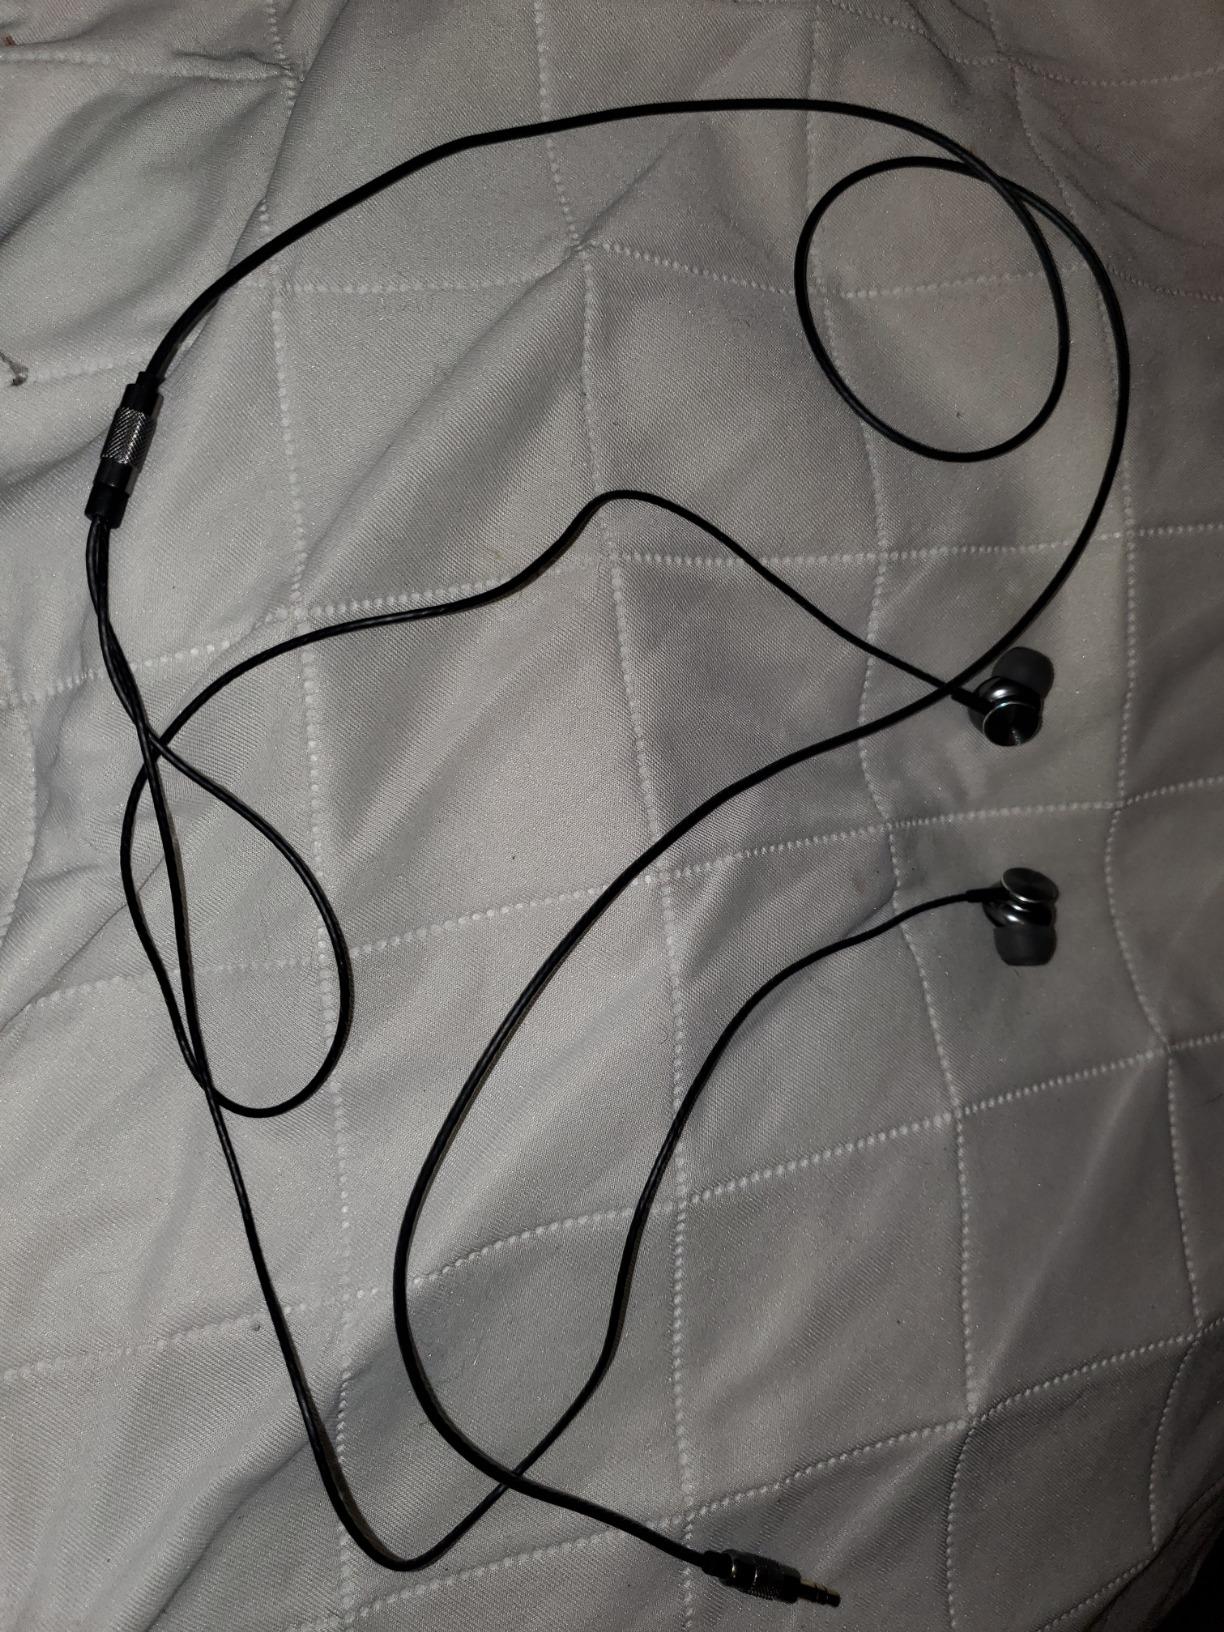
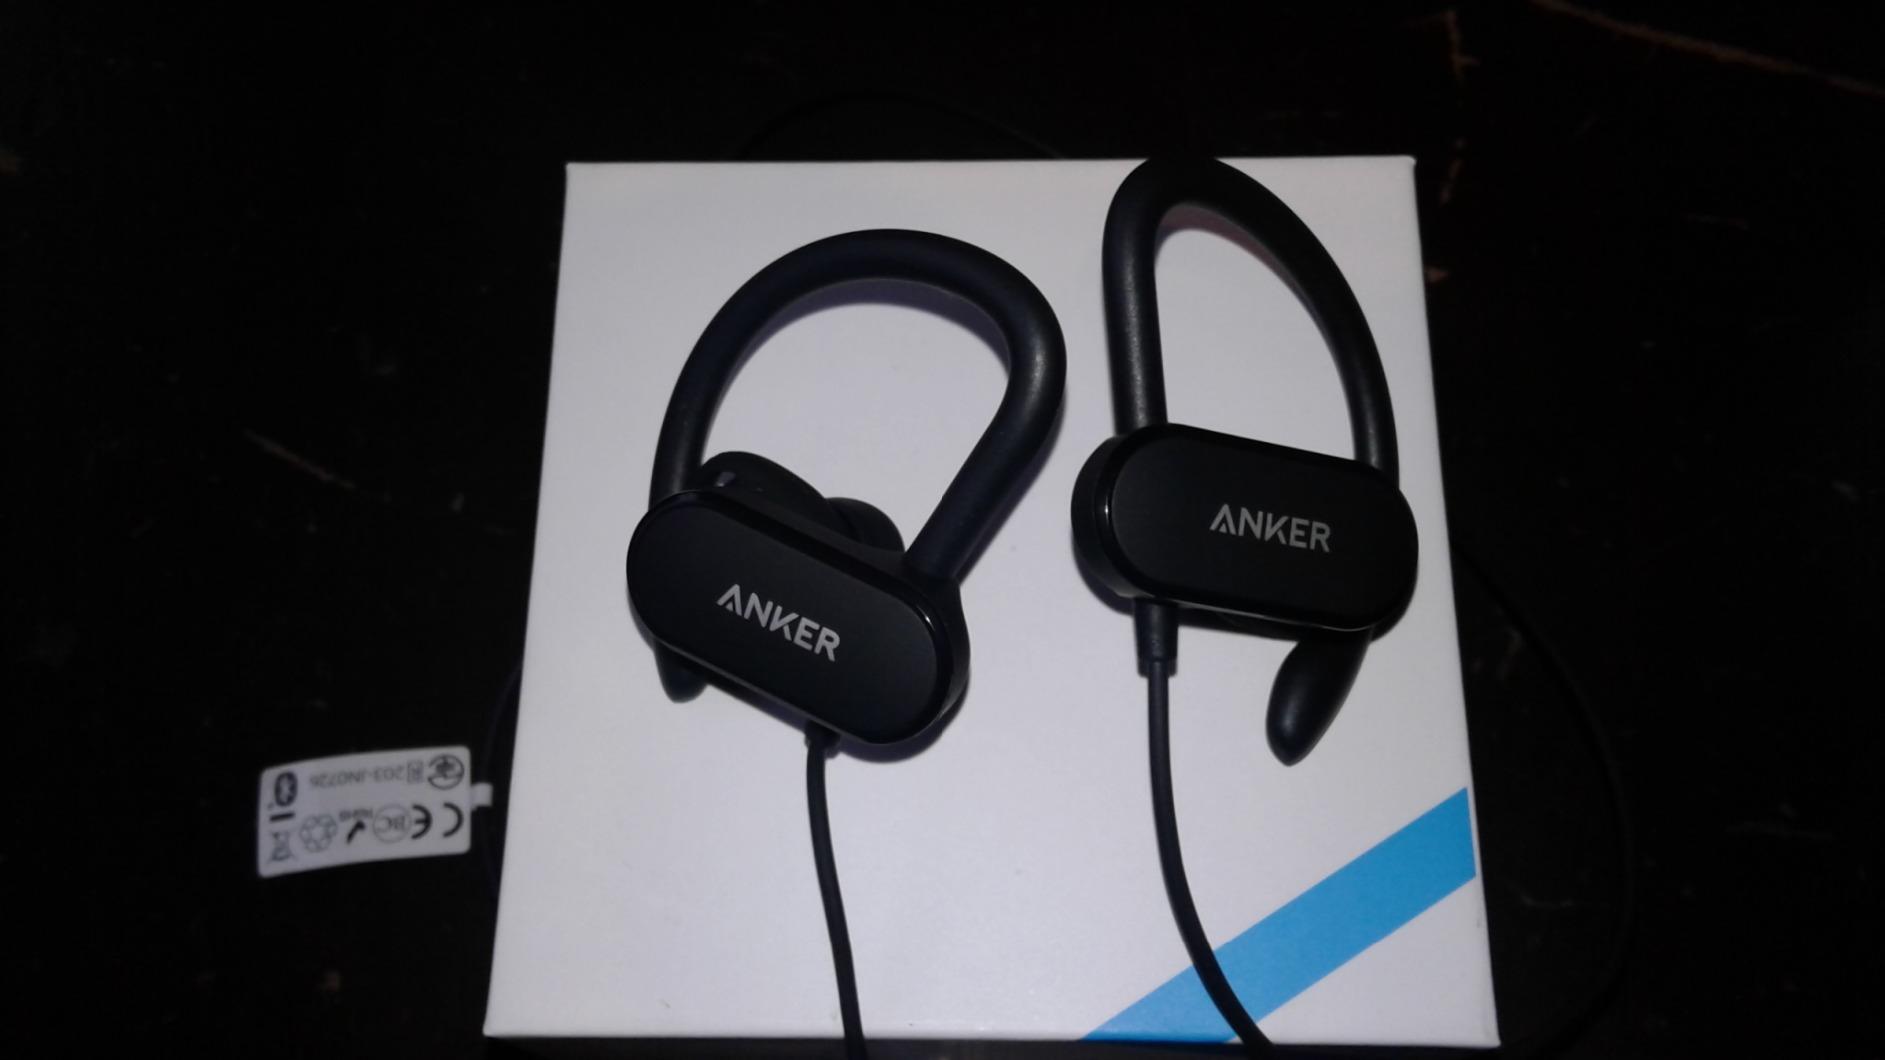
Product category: headphones
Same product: no